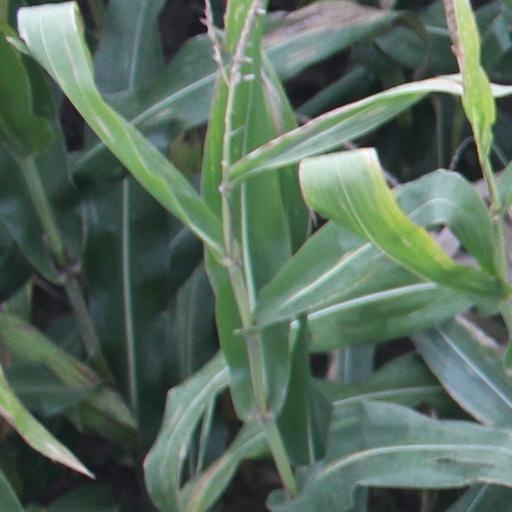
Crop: maize; corn